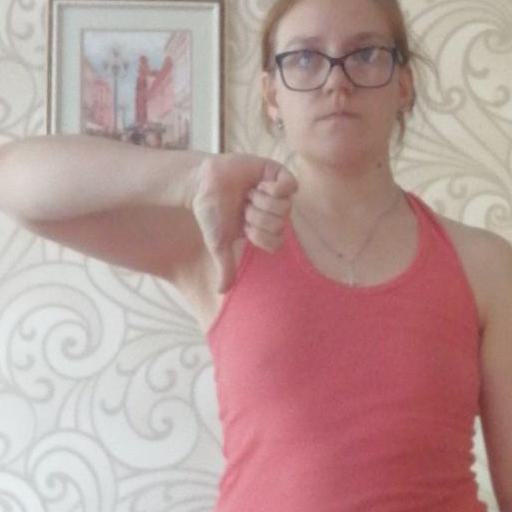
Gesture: dislike